University of Cincinnati

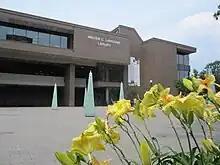
Walter C. Langsam Library is the main library at UC.

The College of Arts and Sciences is the university's largest college, with 21 departments, eight co-op programs, and several interdisciplinary programs. Winston Koch invented the first electronic organ at the College of Engineering and Applied Science. The College of Law is the alma mater of 27th U.S. president and 10th chief justice William Howard Taft, who also served as the college's dean when it integrated with the University of Cincinnati in 1896.